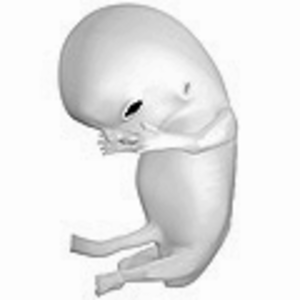
Le fœtus humain est le fœtus de l'espèce humaine, stade du développement prénatal qui succède à l'embryon et aboutit à la naissance.
La grossesse ou gestation humaine est l'état d'une femme enceinte, c'est-à-dire portant un embryon ou un fœtus humain, en principe au sein de l'utérus, qui est dit gravide. En général, elle fait suite à un rapport sexuel, et débute selon le point de vue à partir de la fécondation ou de la nidation, et se déroule jusqu'à l'expulsion de l'organisme engendré. La durée moyenne de la fécondation à l'accouchement pour une grossesse unique est de 38 semaines et deux jours, soit un peu moins de neuf mois, une durée largement reprise dans la culture. Dans les faits, cette durée est variable selon les femmes et le déroulement de la grossesse. Ainsi une grossesse normale dure entre 37 semaines et 41 semaines d'aménorrhée, on parlera alors de grossesse menée à terme. Pour une durée inférieure à 37 SA on parle de prématurité et pour une durée supérieure à 41 SA on parle de postmaturité.